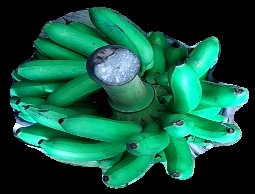
Variety: rasbale
Grade: grade1